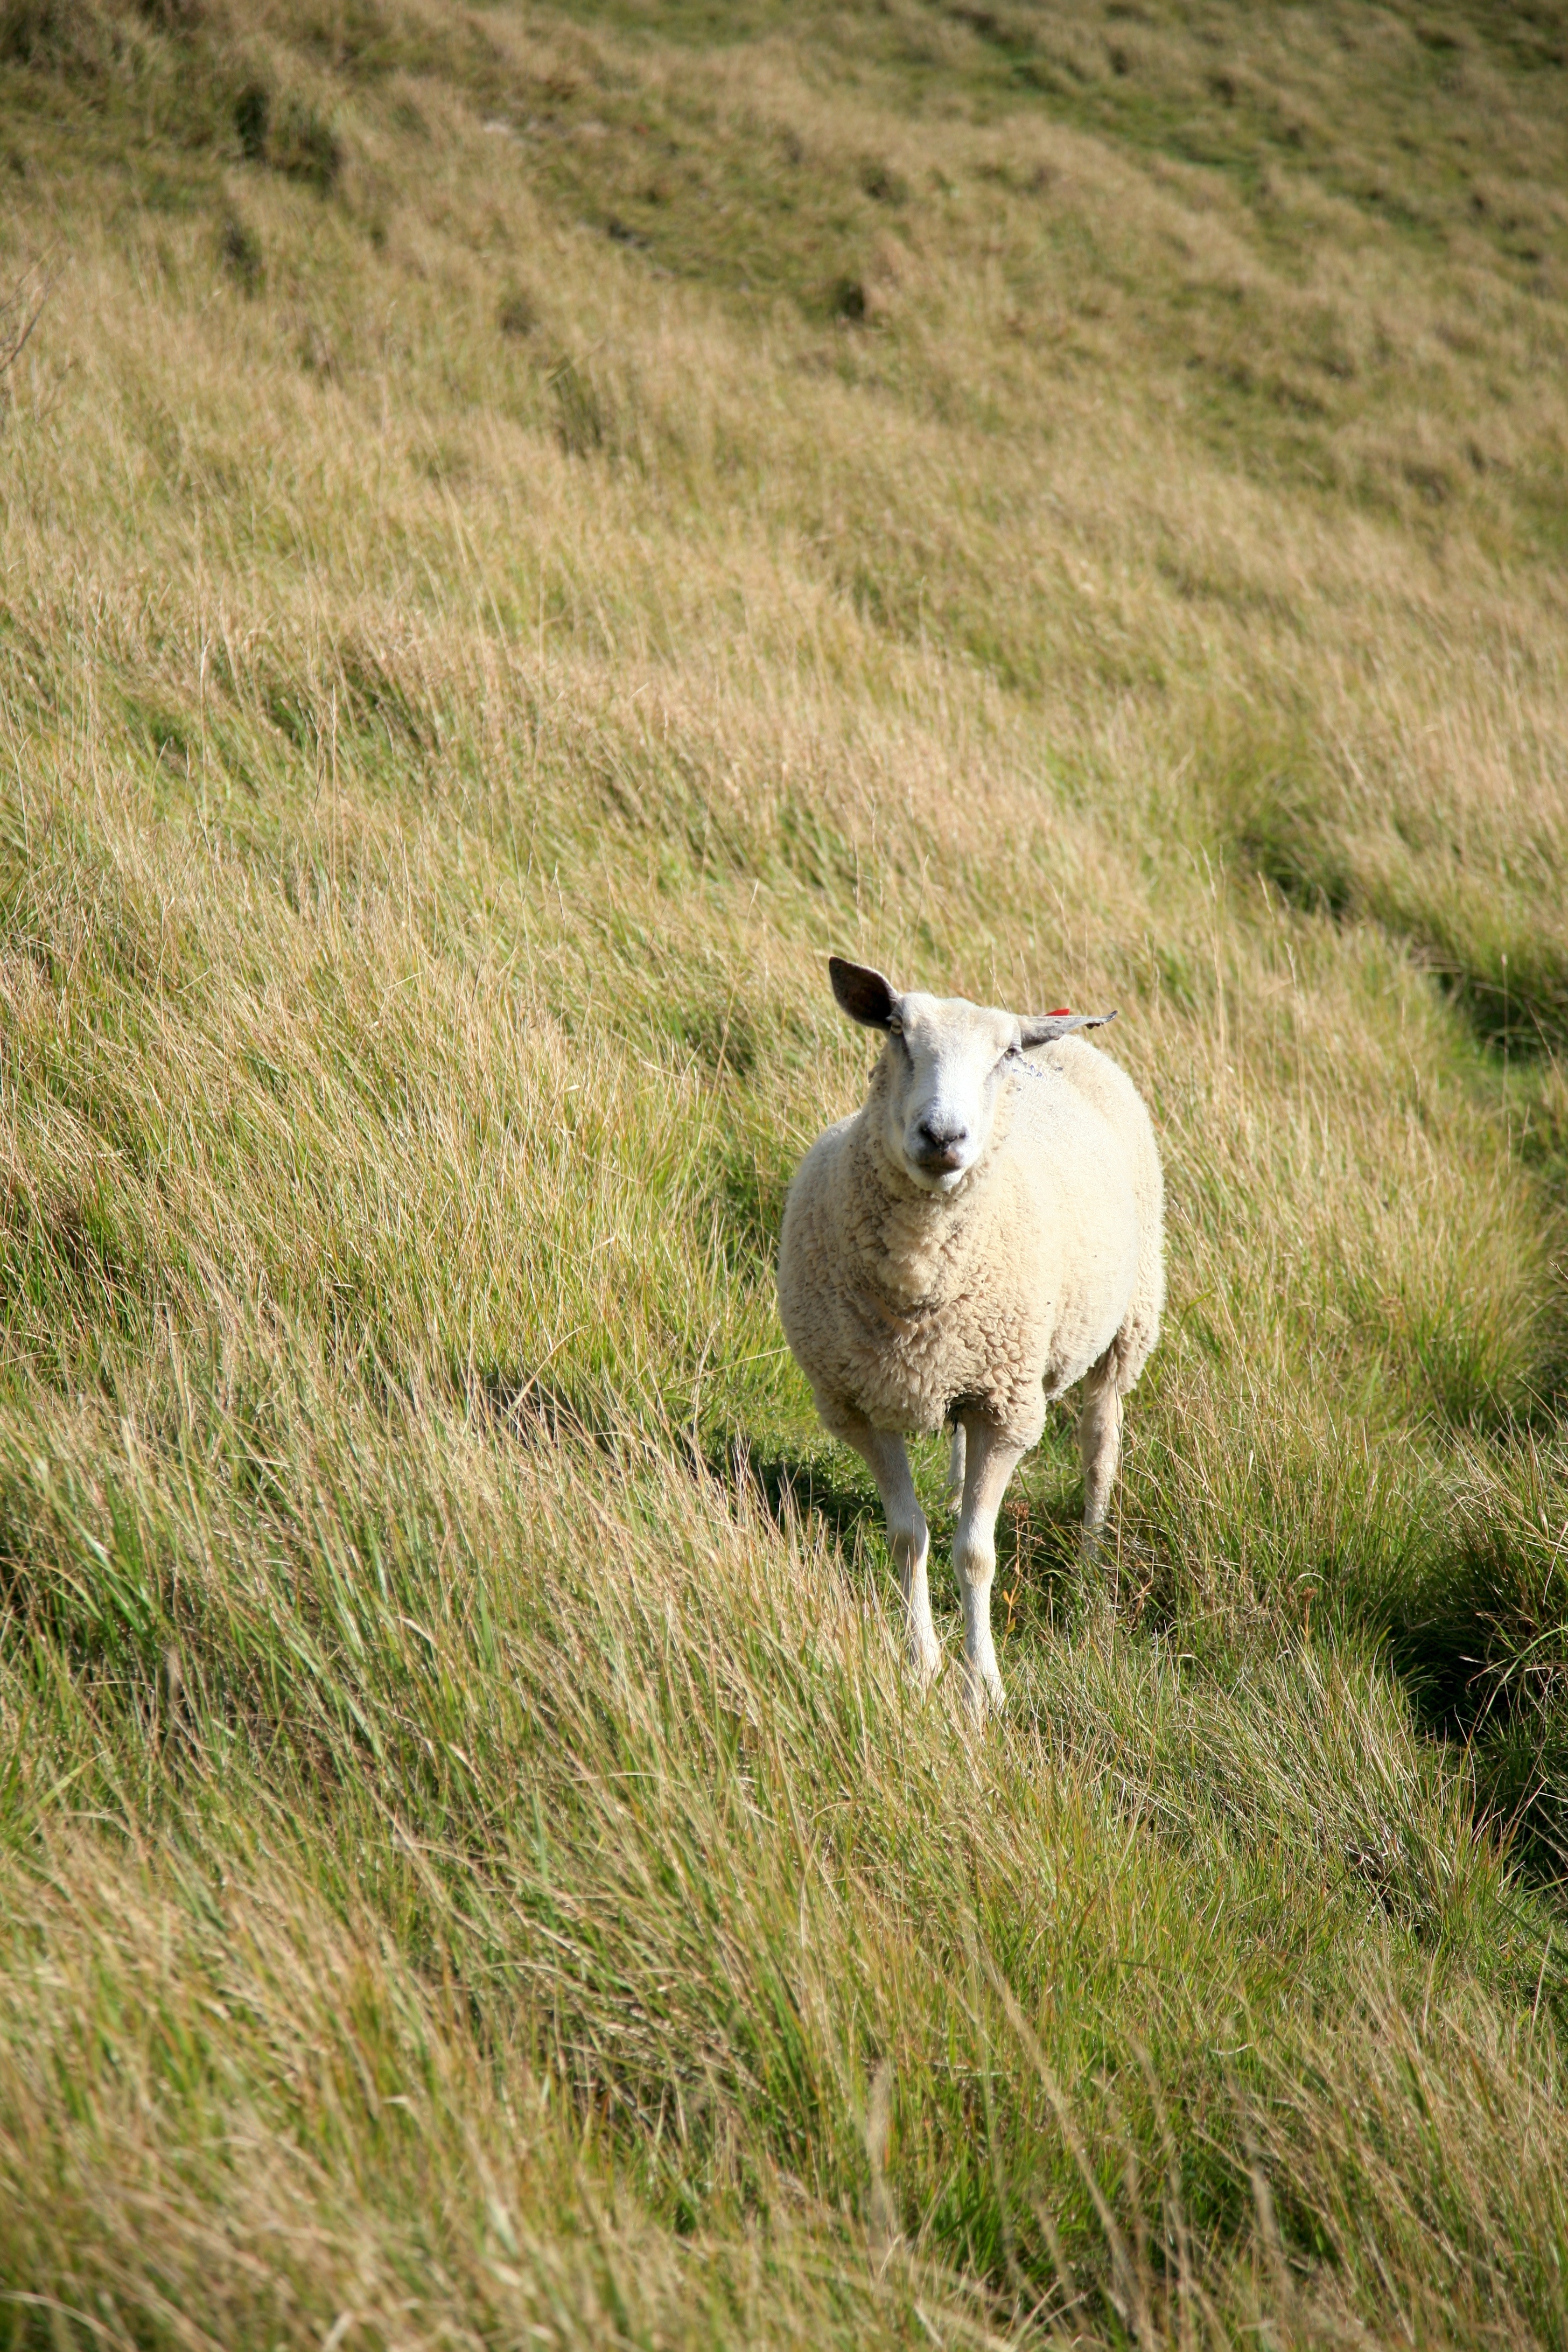
grass, meadow, prairie, countryside, france, wildlife, pasture, grazing, sheep, mammal, fauna, goats, grassland, mount, vertebrate, francia, sheeps, pradera, campagne, campana, frankrijk, frankreich, habitat, ecosystem, mouton, tundra, schapen, ovejas, cotedopale, pasdecaials, campaign, lesescalles, montdhubert, hubertmount, kampagne, rural area, schafe, pr rie